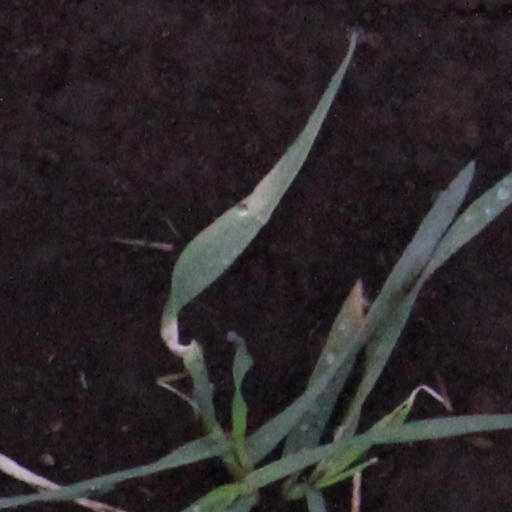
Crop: wheat